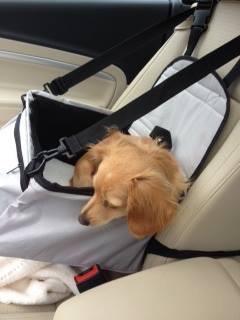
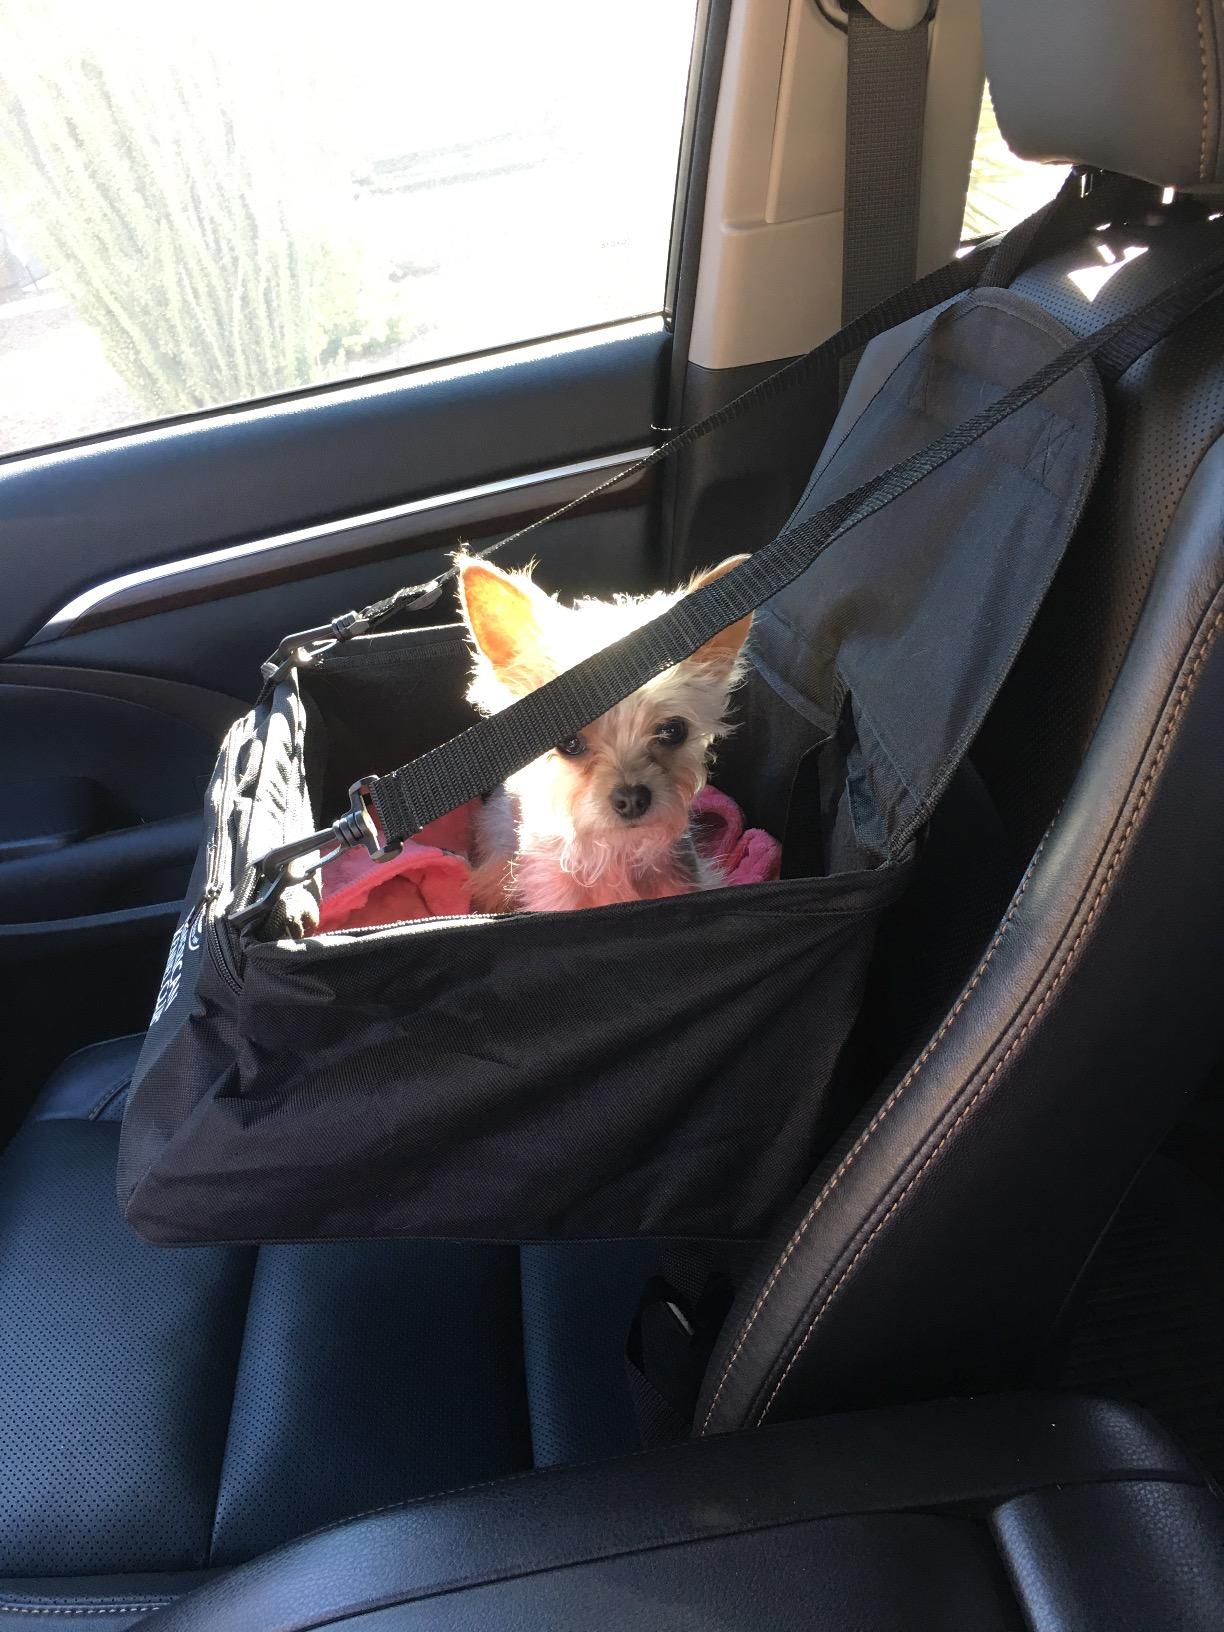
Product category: items_kennel
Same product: no